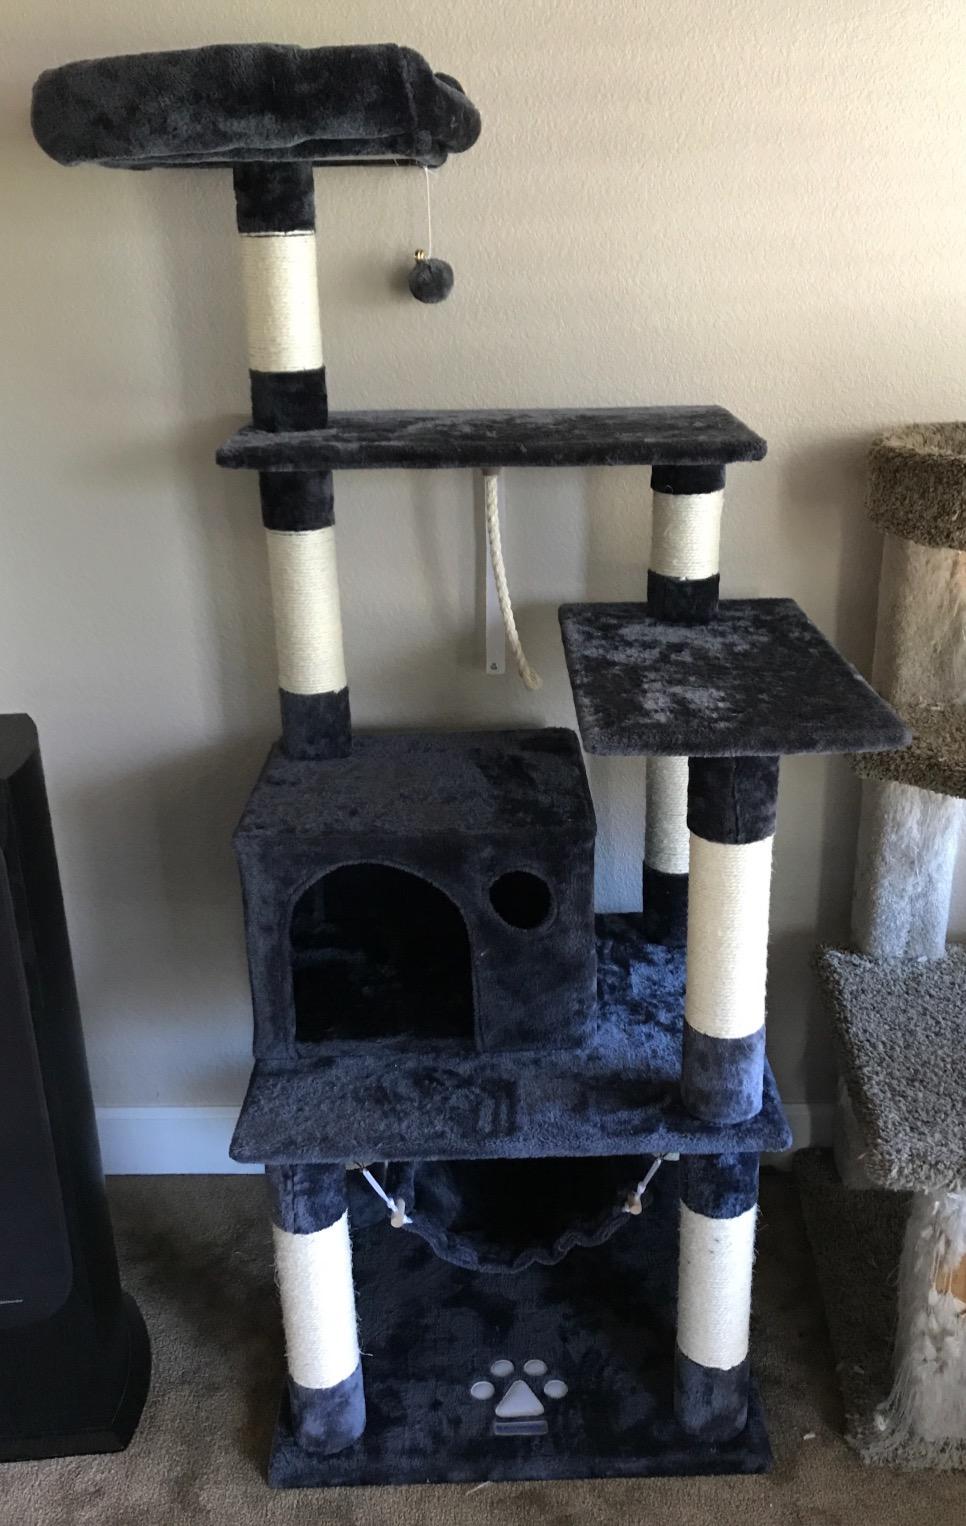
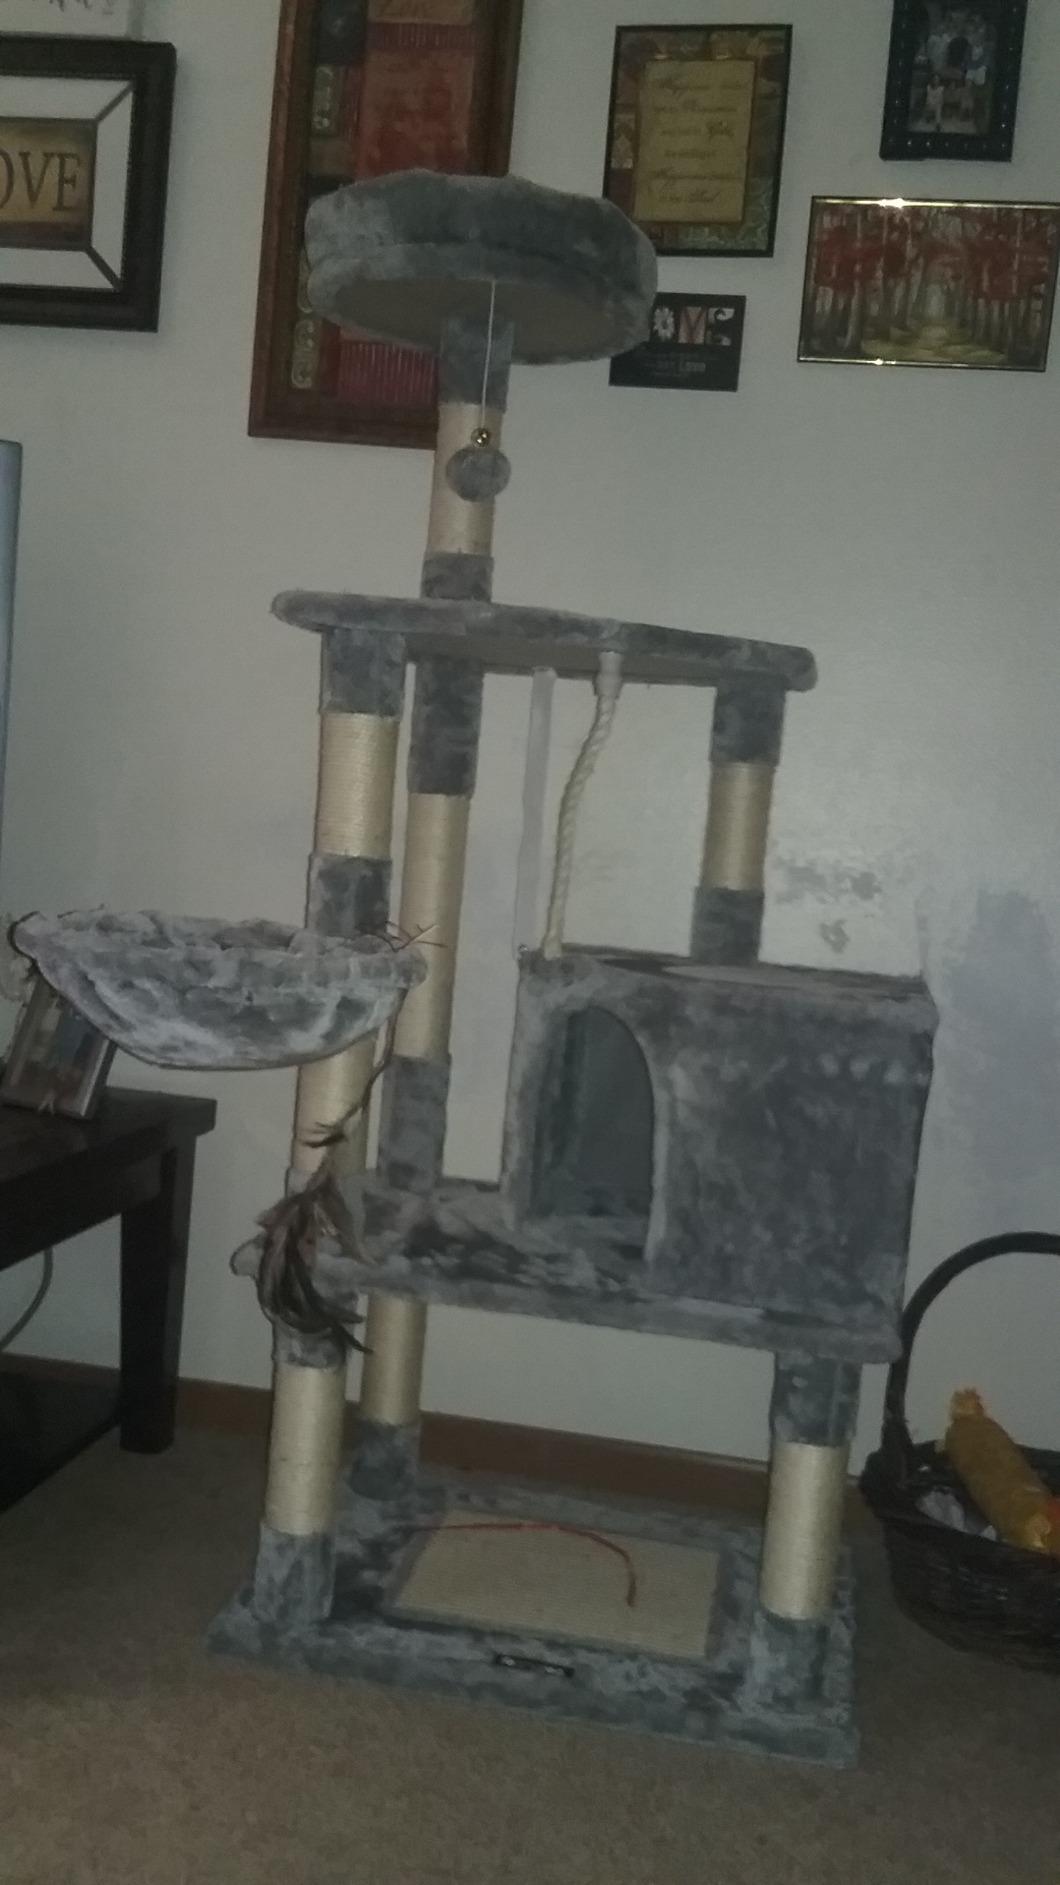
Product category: items_cat tree
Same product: no